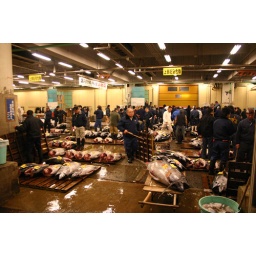
At the famous Tsukiji fish market in the Ginza district of Tokyo...one tuna usually goes for thousands of dollars!